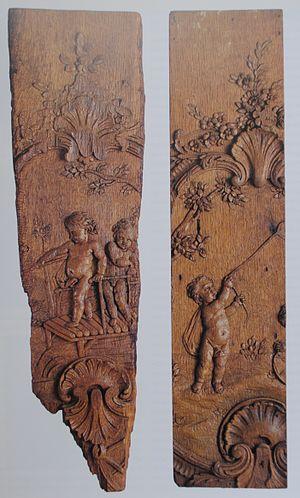
Fragments de boiseries provenant du château de Bellevue, au temps de Mme de Pompadour.
Le château de Bellevue, dit aussi château royal de Bellevue, était un château construit au milieu du XVIIIᵉ siècle pour Madame de Pompadour à Meudon, sur le bord du plateau dominant la Seine. Son état d'apogée a coïncidé avec toute la seconde moitié du XVIIIᵉ siècle. Il ne faut pas le confondre avec le château de Meudon voisin. De nos jours, il n'en subsiste que de rares vestiges.